Linsanity (film)

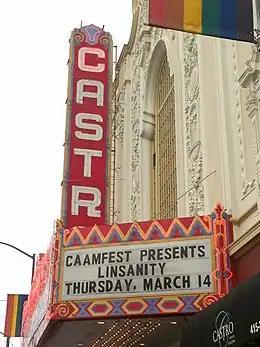
"Linsanity" was shown at opening night of CAAMFest in 2013 in San Francisco.

"Linsanity" premiered to a sold-out screening at the 2013 Sundance Film Festival on January 20, 2013. The "Los Angeles Times" wrote that it received a "rousing response, easily making it one of the most crowd-pleasing documentaries to play the festival this year." "Linsanity" was the opening night film for the CAAMFest film festival in San Francisico, where it opened to a sellout on March 14. It made its Asian premiere on March 30 in a sold-out screening at the Hong Kong International Film Festival. The film also opened the Los Angeles Asian Pacific Film Festival on May 2.